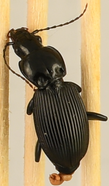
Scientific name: Pterostichus coracinus
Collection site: Mountain Lake Biological Station NEON (MLBS), plot MLBS_002